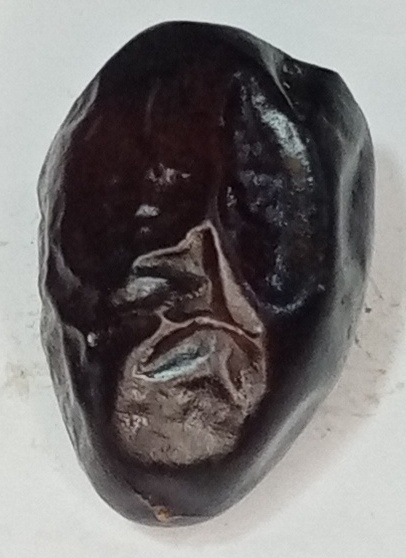
Variety: kupro
Size: large
Grade: grade-2